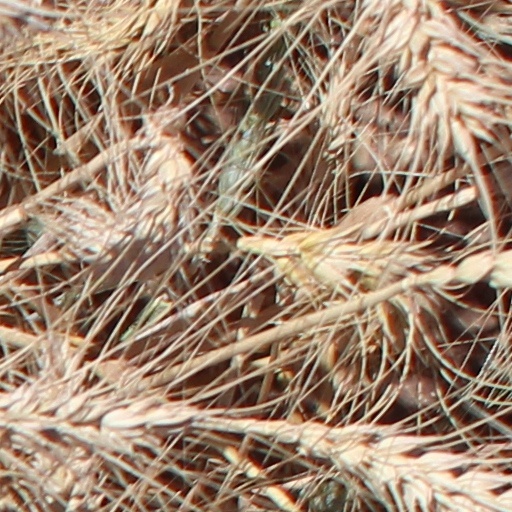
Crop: wheat